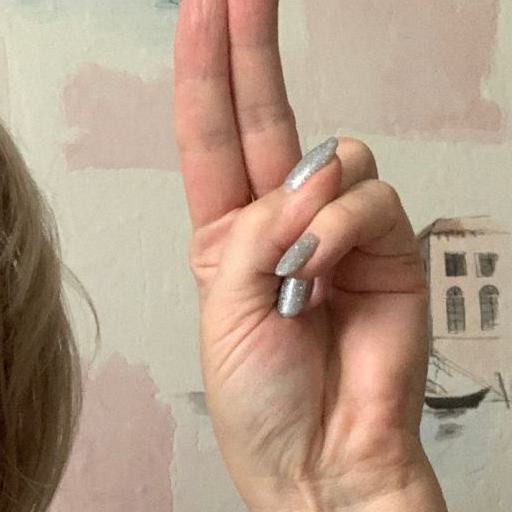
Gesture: two_up